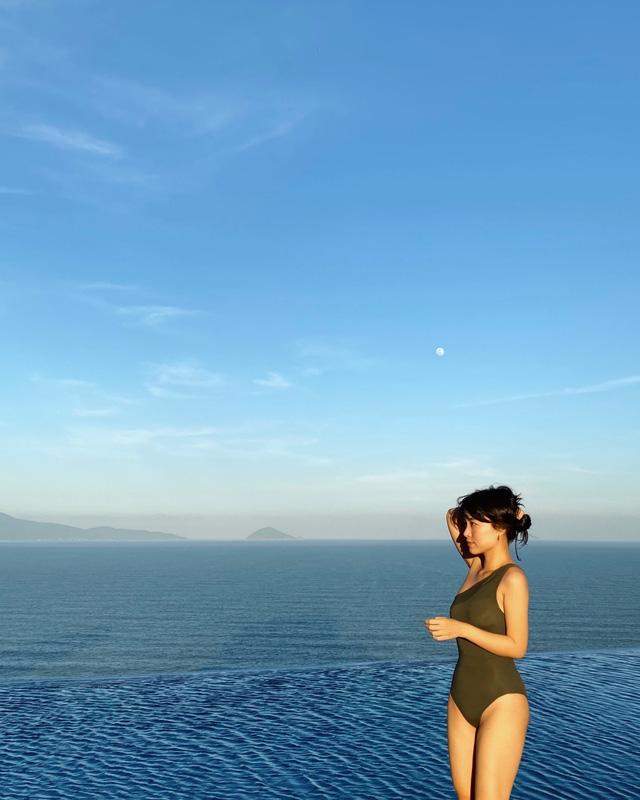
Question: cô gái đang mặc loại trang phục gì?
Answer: áo tắm